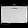
Label: Bag